Chilean cruiser Esmeralda (1883)

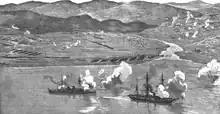
refer to caption

During the 1891 Chilean Civil War, "Esmeralda" and most of the Chilean Navy supported the victorious Congressionalist rebels over the rival Presidential-led faction. "Esmeralda"s commander Policarpo Toro refused to join the Congressionalists and was therefore replaced by Pedro Martínez. In the first days of the war, "Esmeralda" steamed to the port of Talcahuano in search of money and weapons. It then went further south to intercept the corvette and the two torpedo gunboats coming from Europe to Chile, but did not find them.